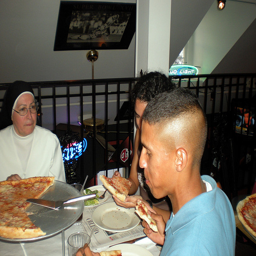
People sit at a table in a restaurant, eating cheese pizza
A nun sharing pizza with two young men.
There are people siting around a table eating pizza
Two young men people share pizza with a nun wearing glasses
A few people  including a nun are eating pizza.